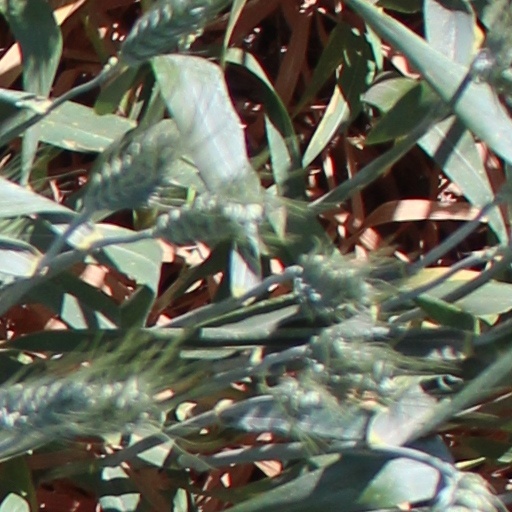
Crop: wheat